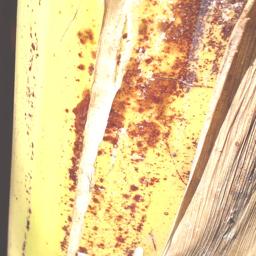
Label: PSEUDOSTEM WEEVIL